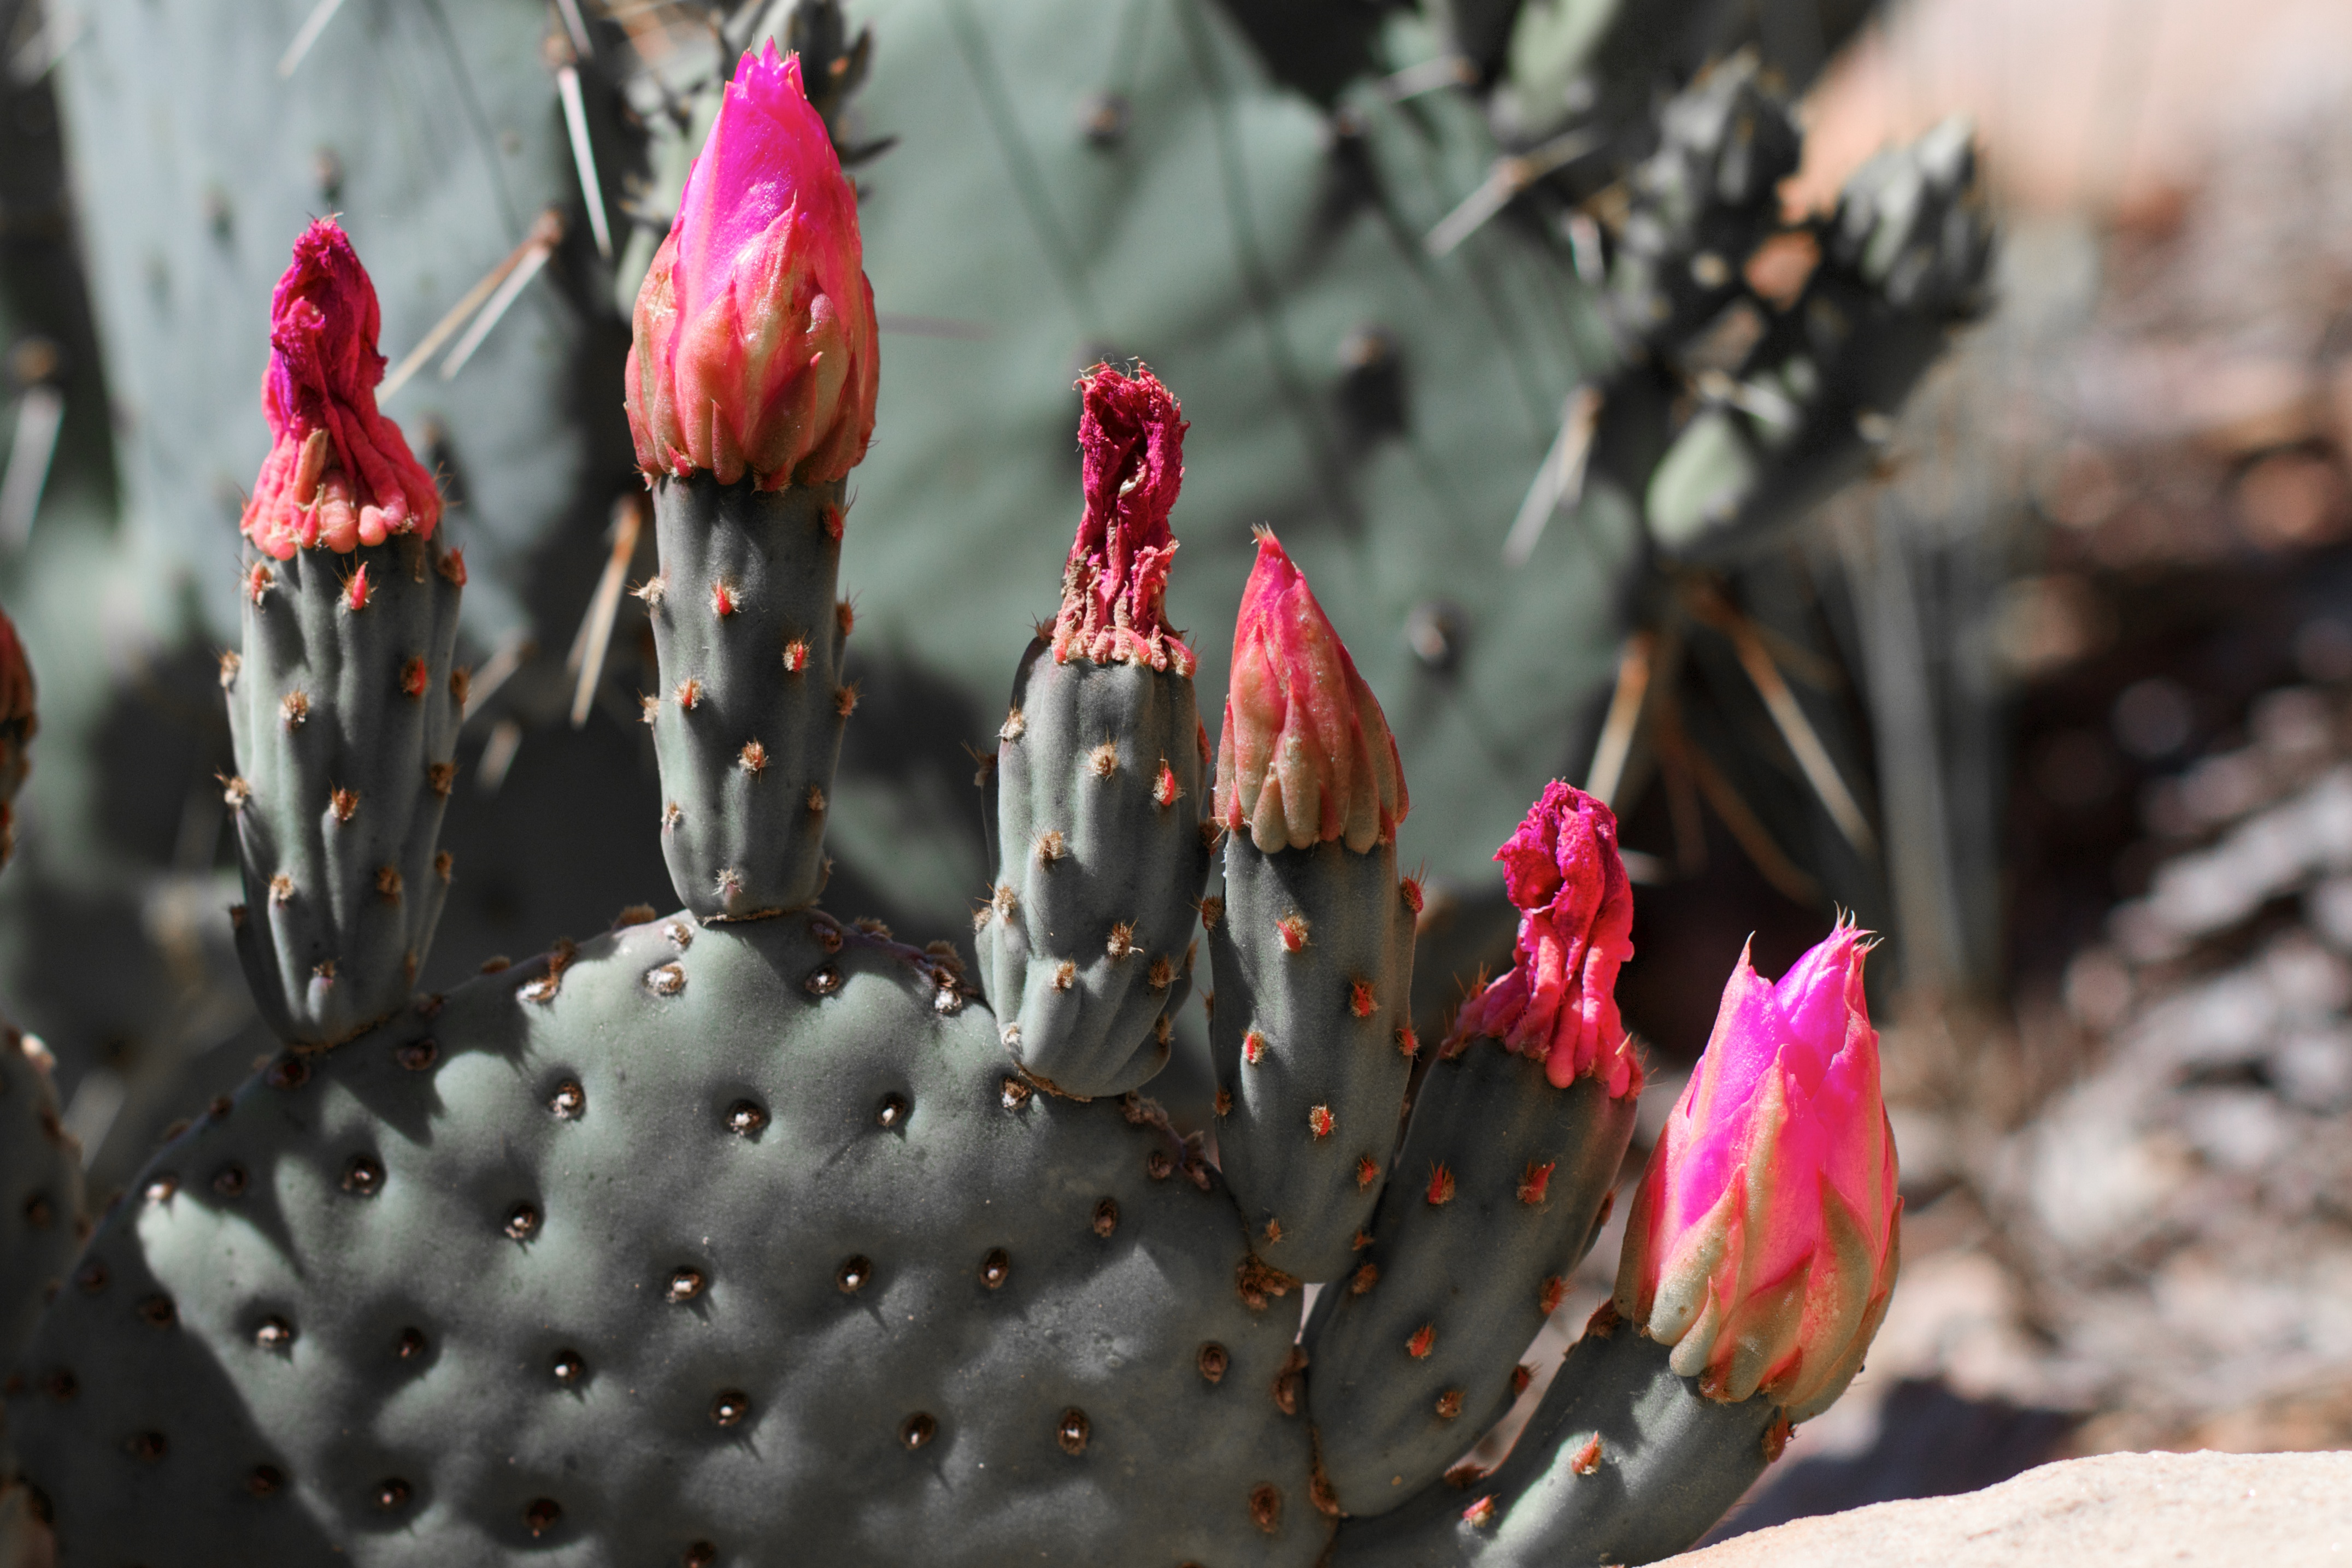
cactus, plant, leaf, flower, spring, red, botany, pink, flora, macro photography, flowering plant, land plant